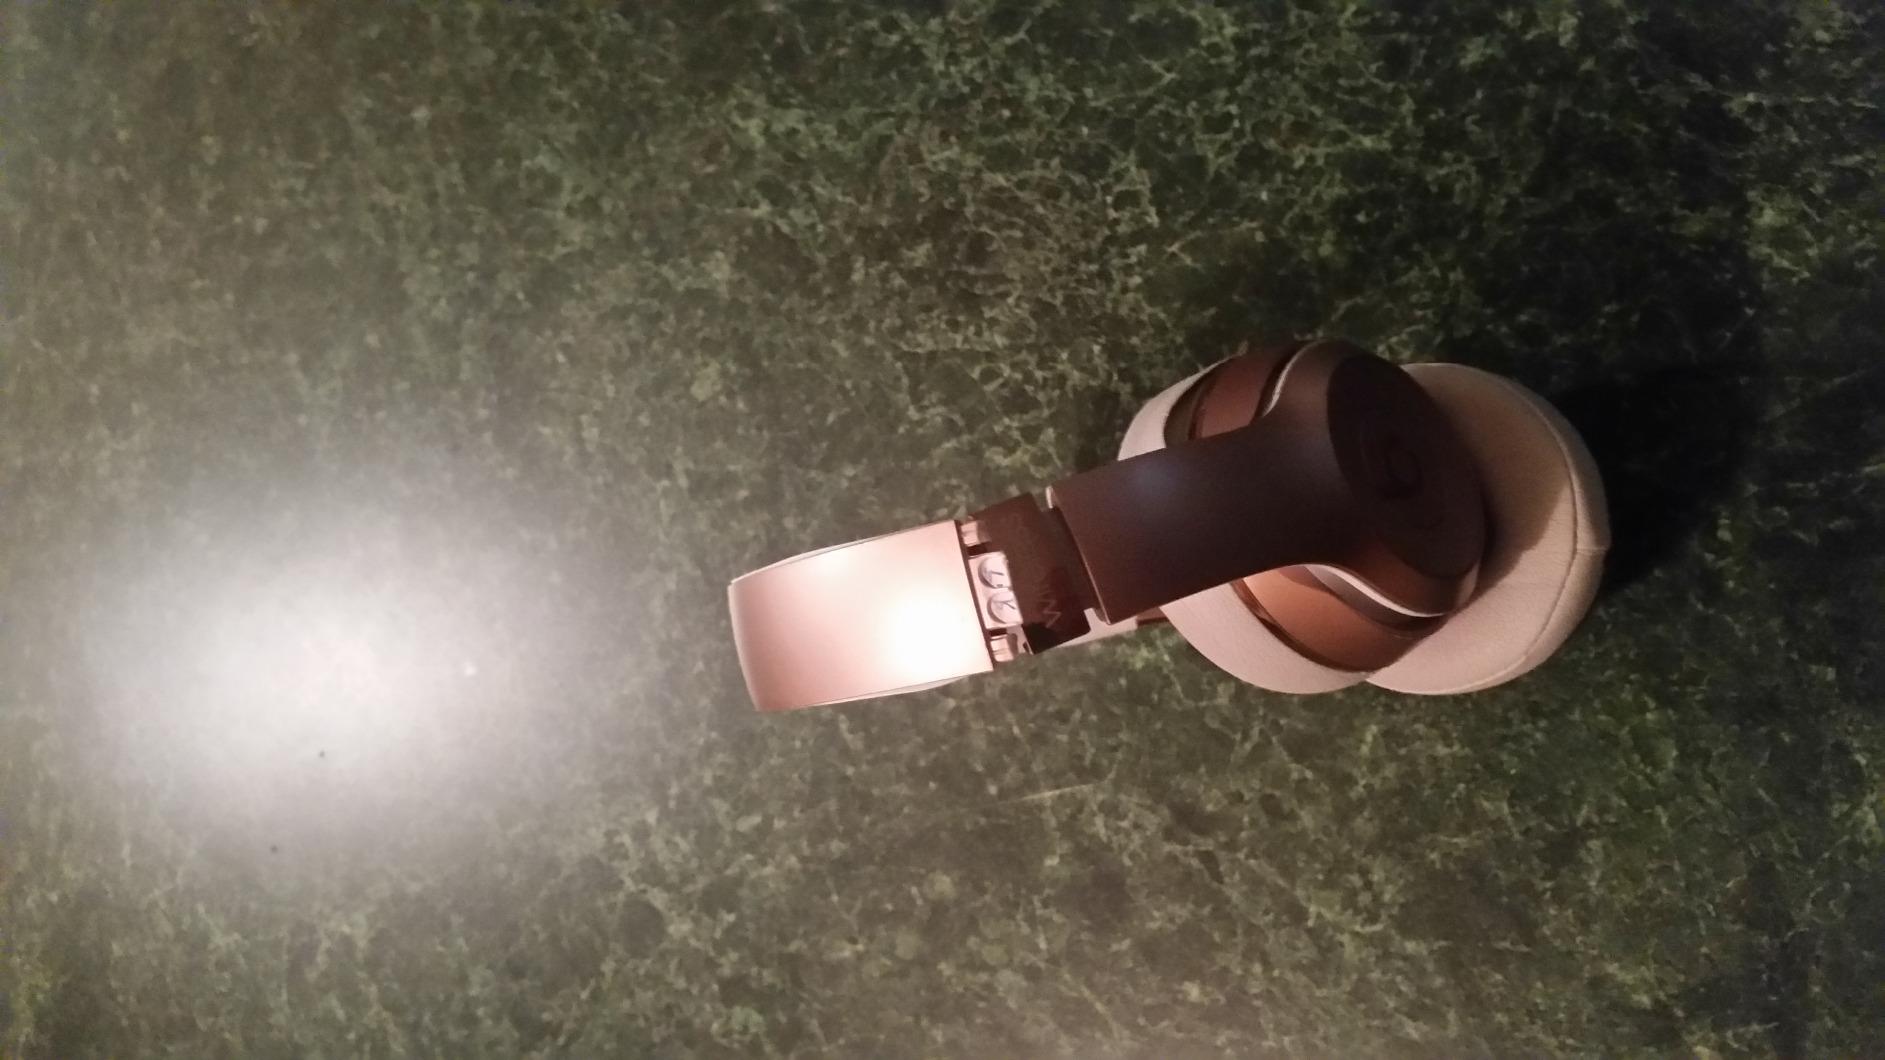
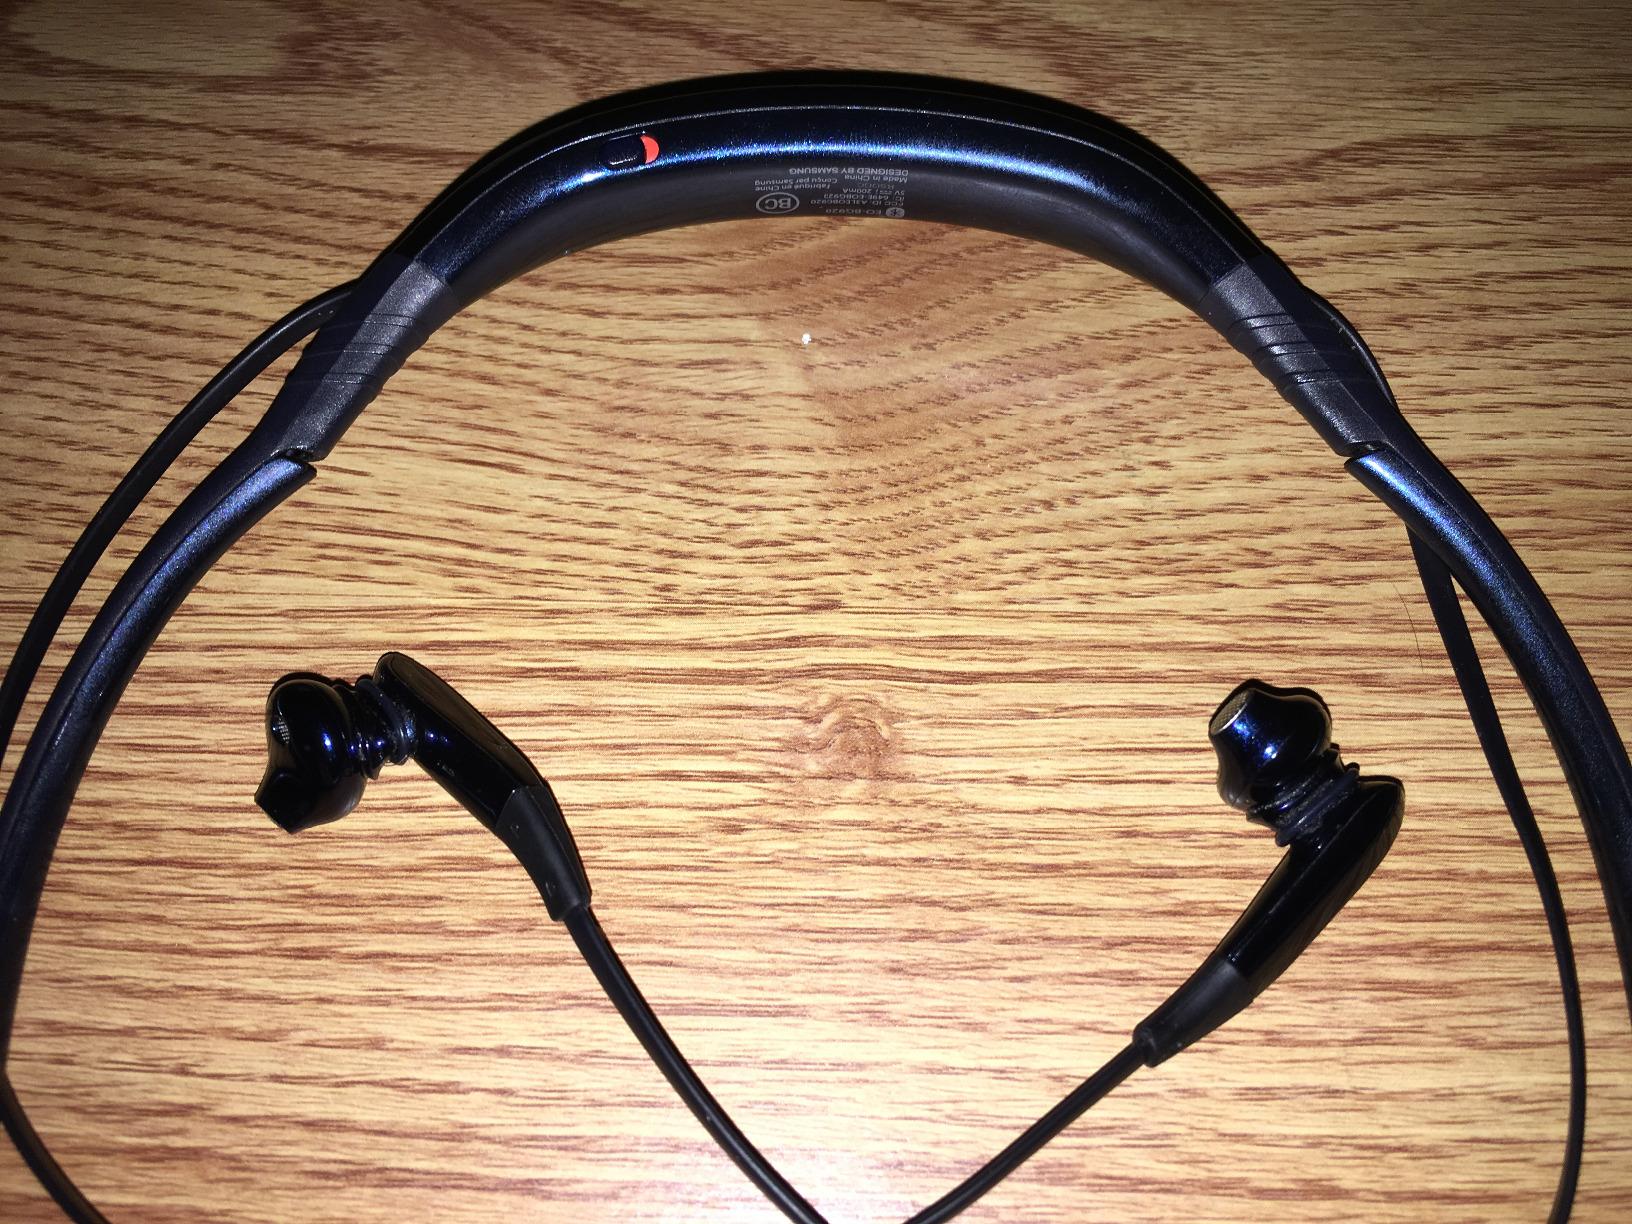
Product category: headphones
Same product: no